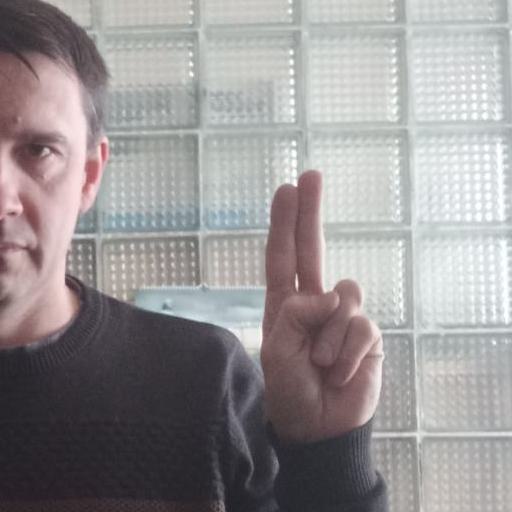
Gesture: two_up